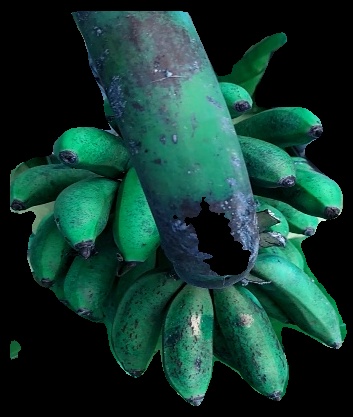
Variety: rasbale
Grade: grade3